Tunis

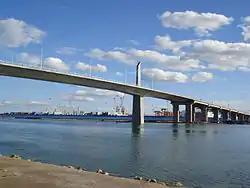
Radès Bridge

The city has, as of the beginning of the 21st century, a public transportation system developed under the management of the Société des transports de Tunis (STT). In addition to some 200 bus routes, the first light rail line opened in 1985. The Métro léger de Tunis network has extended gradually since then to reach the suburbs. The capital is also linked to its northern suburbs by the railway line that crosses the lake, dividing the lake into two.